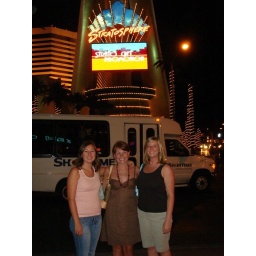
The girls in front of the Stratosphere sign